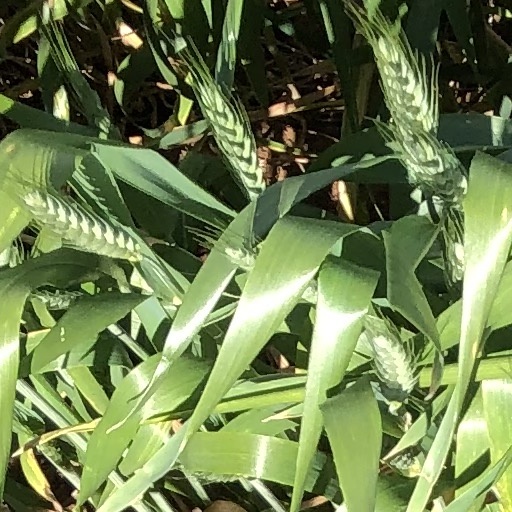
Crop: wheat